Constable Hook

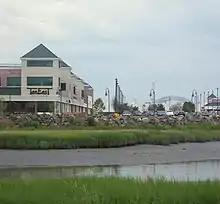
South Cove Commons mall

Most of eastern Constable Hook was the 20th century Bayonne city dump, and now belongs to the Bayonne Golf Club, including a recreated lighthouse on the highest hill on the cape, serving as its clubhouse. The north end has South Cove Commons, a late 20th-century shopping mall off Route 440, and a public shoreside nature walk east of there, affording views of tidal mudflats, the former Military Ocean Terminal at Bayonne, and New York Harbor. The Hudson River Waterfront Walkway runs along the northern shore of the cape. The Bayonne Energy Center opened in 2012.